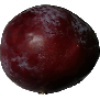
Label: Plum 1